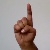
The image shows a hand gesture representing the letter 'D' in Indian Sign Language.